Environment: real
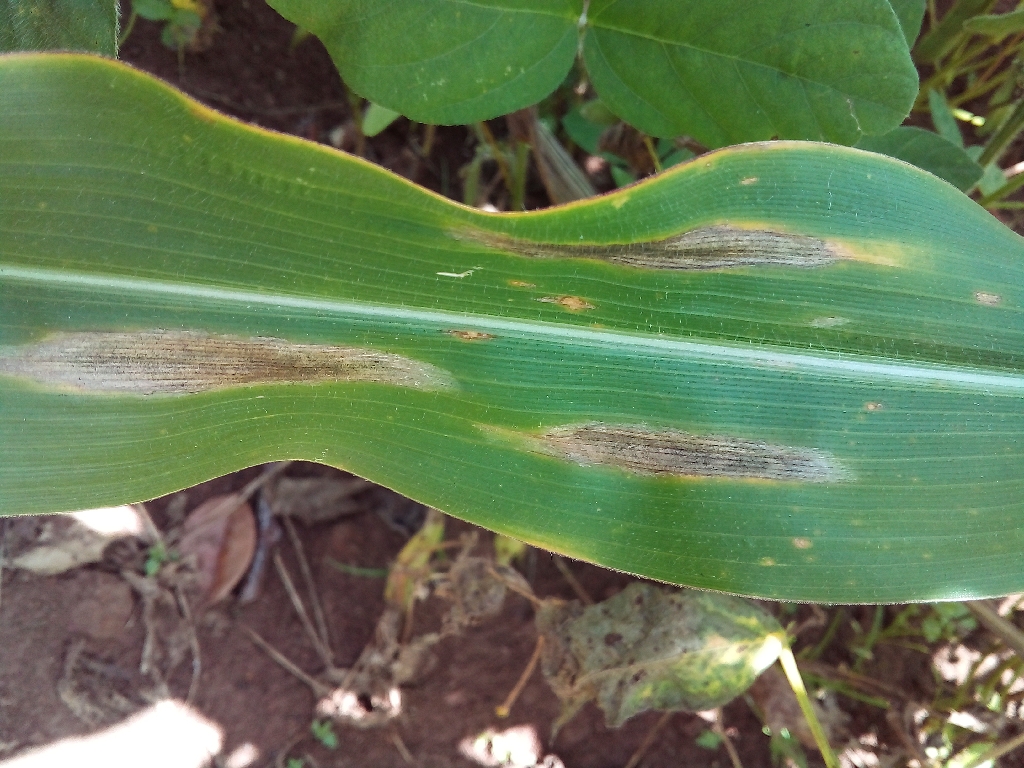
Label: northern_corn_leaf_blight